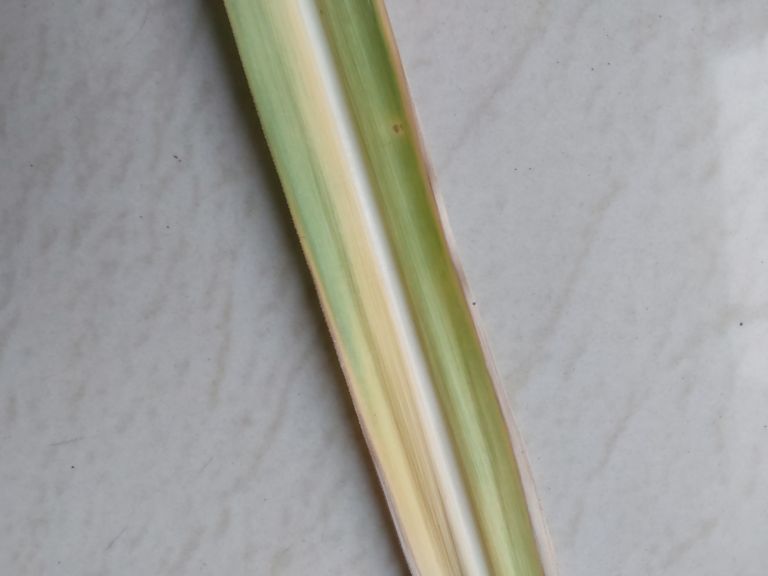
Label: Yellow Leaf